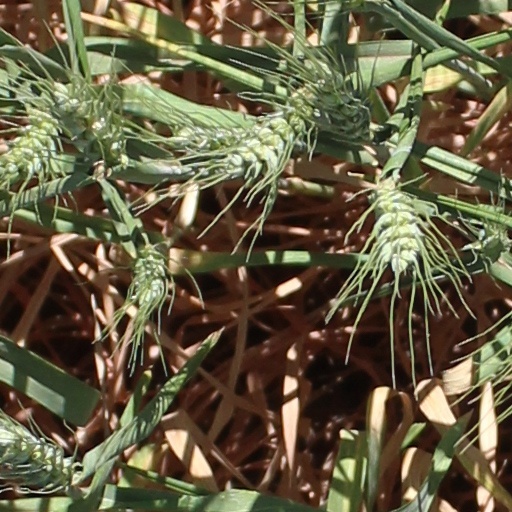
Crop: wheat